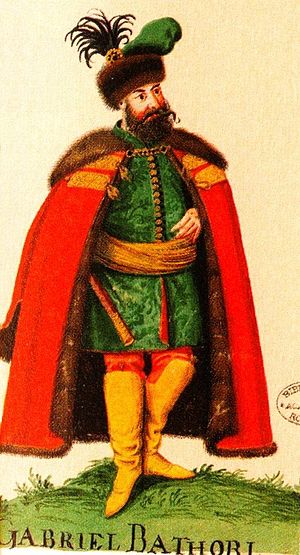
Gabriel Báthory
Gabriel Báthory var fyrst af Transsylvanien 1608-13.